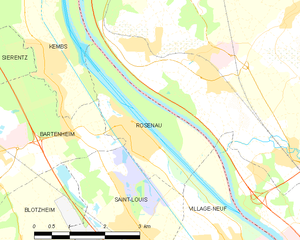
Carte des communes françaises